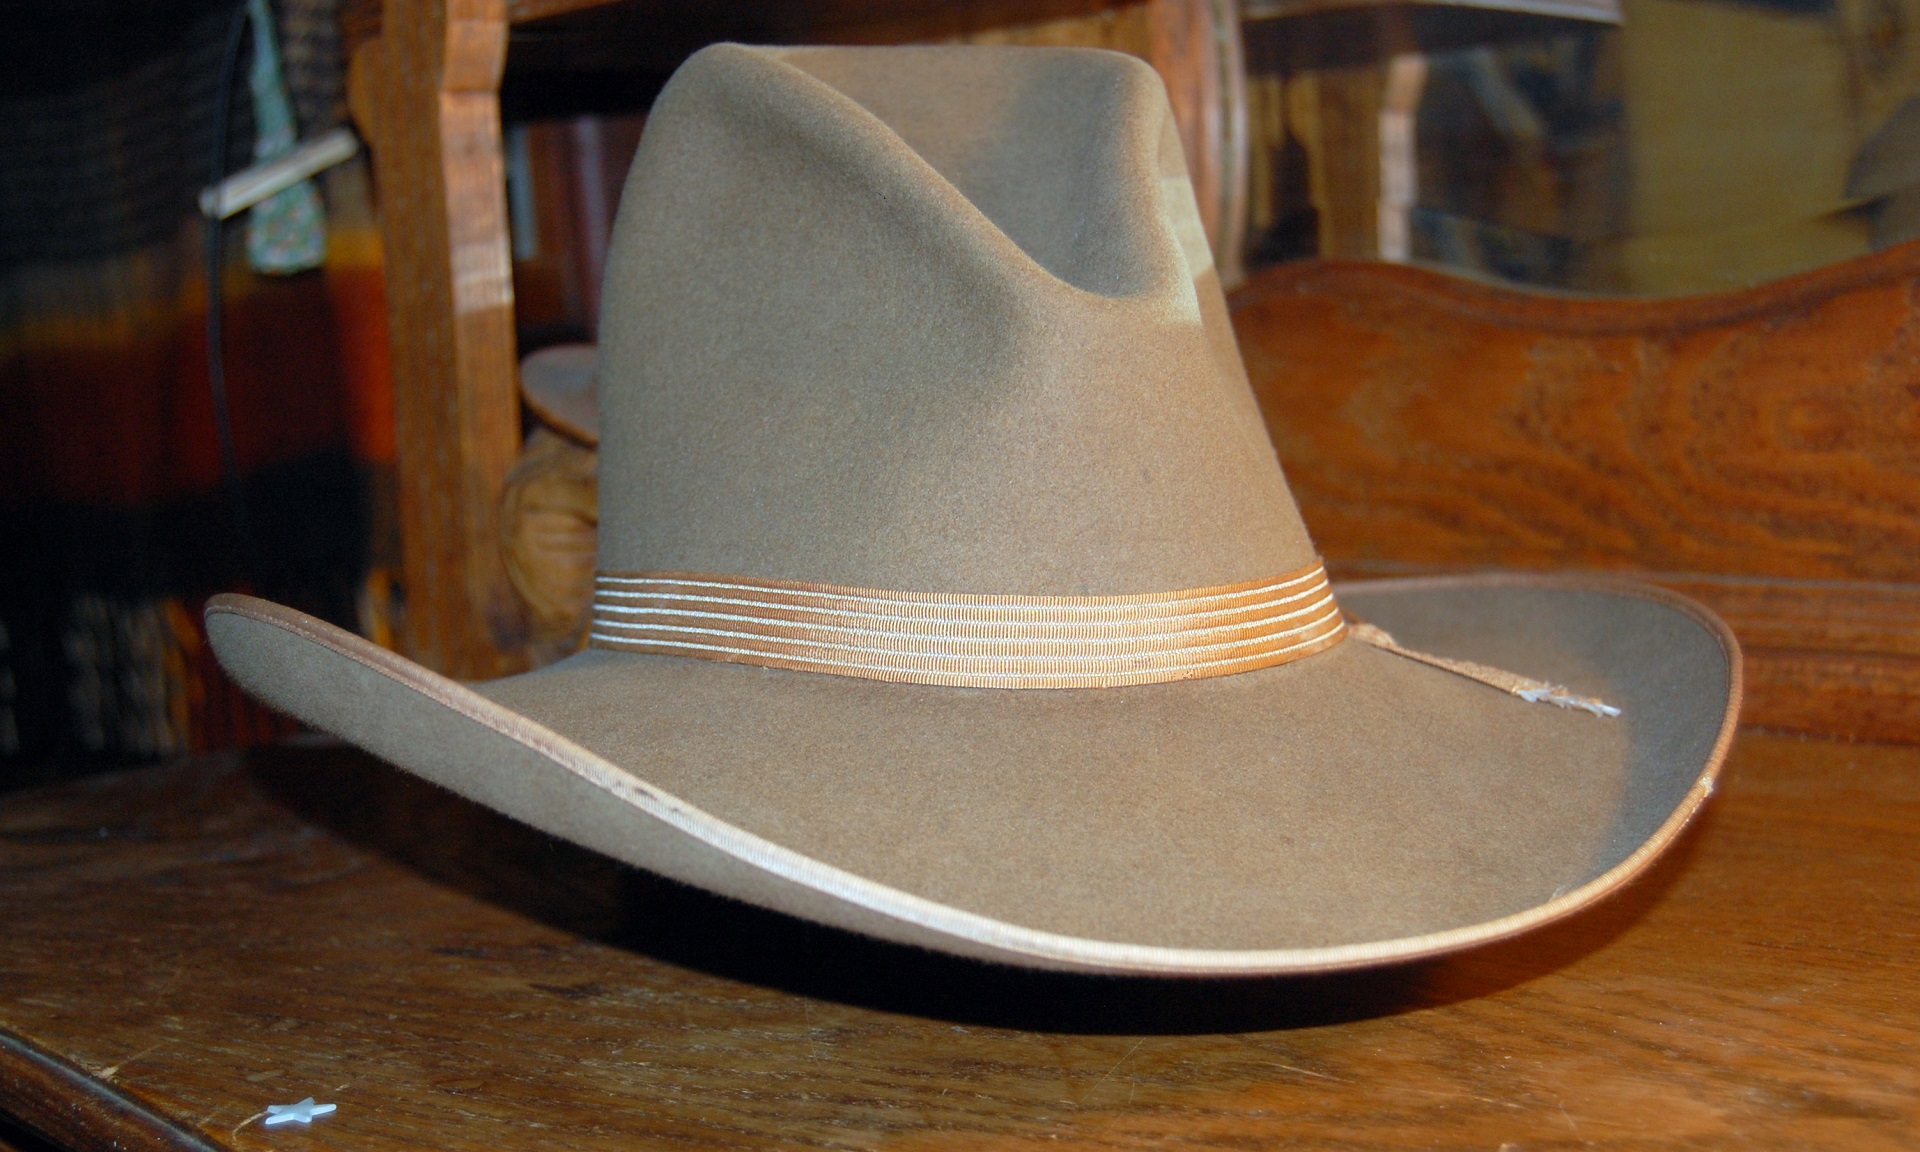
wood, vintage, symbol, hat, clothing, headgear, west, american, footwear, sombrero, western, style, clothes, traditional, fedora, stetson, cowboy hat, fashion accessory